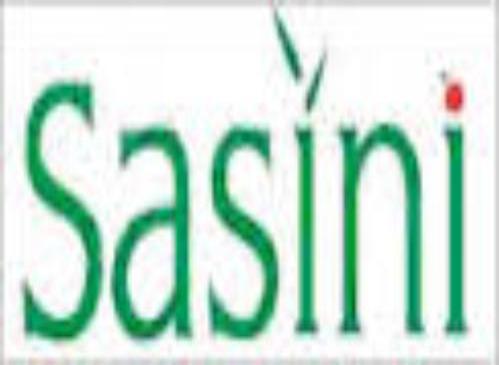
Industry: Food